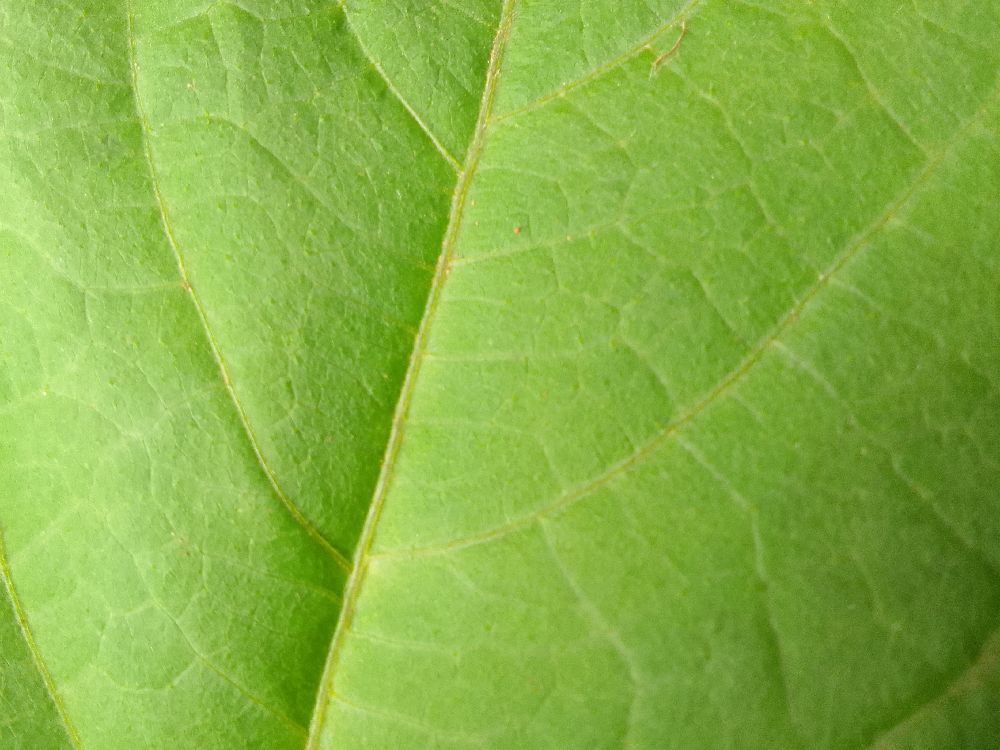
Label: healthy